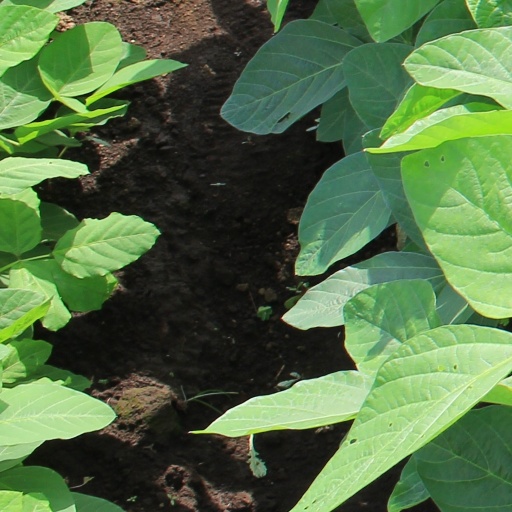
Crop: soybean